Abraham Robinson McIlvaine

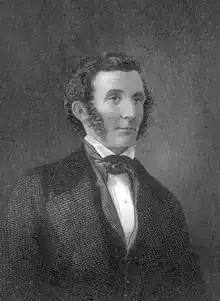
McIlvaine in the 1840s

Abraham Robinson McIlvaine (August 14, 1804 – August 22, 1863) was a Whig member of the U.S. House of Representatives from Pennsylvania.